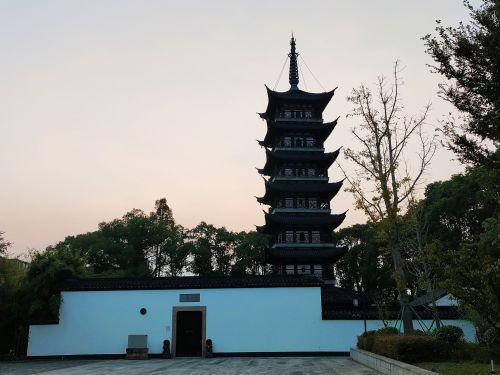
地标名称：万寿塔
所在城市：上海市·青浦区